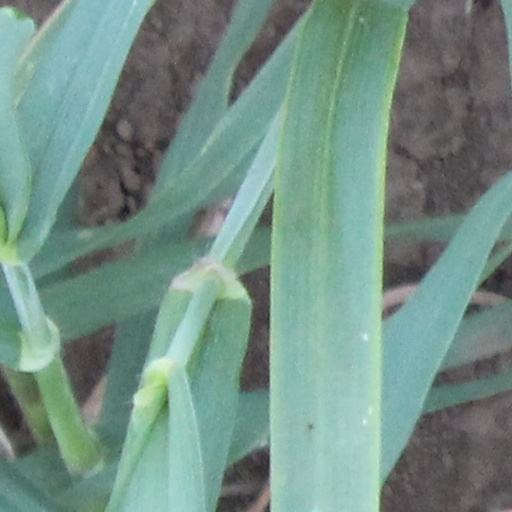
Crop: wheat